Clover Fire

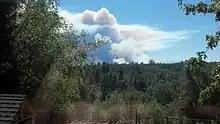
Clover Fire, September 10, 2013

The Clover Fire was a fatal wildfire in Shasta County, California. It burned from September 9 to September 15, 2013 in an area near the communities of Happy Valley and Igo, California, about 10 miles southwest of Redding. It burned more than and caused one death and six injuries. Damage was estimated at $65 million. One man has been charged with arson in the case.